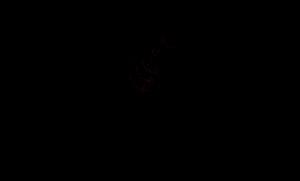
Le programme Ranger est un programme de l'agence spatiale américaine qui se déroule entre 1961 et 1965 et dont l'objectif est d'obtenir des photographies détaillées du sol de la Lune grâce à l'envoi de sondes spatiales équipées de caméras. Neuf sondes sont lancées entre 1961 et 1965 dont seules les trois dernières atteignent leur objectif.